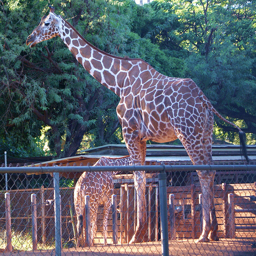
A tall giraffe standing next to a  smaller giraffe.
A giraffe nibbles contentedly on the leaves of a tree.
An adult in the baby giraffe in an enclosure grazing.
A large giraffe eats leaves from a tree while another giraffe stands  behind in an enclosure.
A giraffe and its baby tower over their zoo enclosure